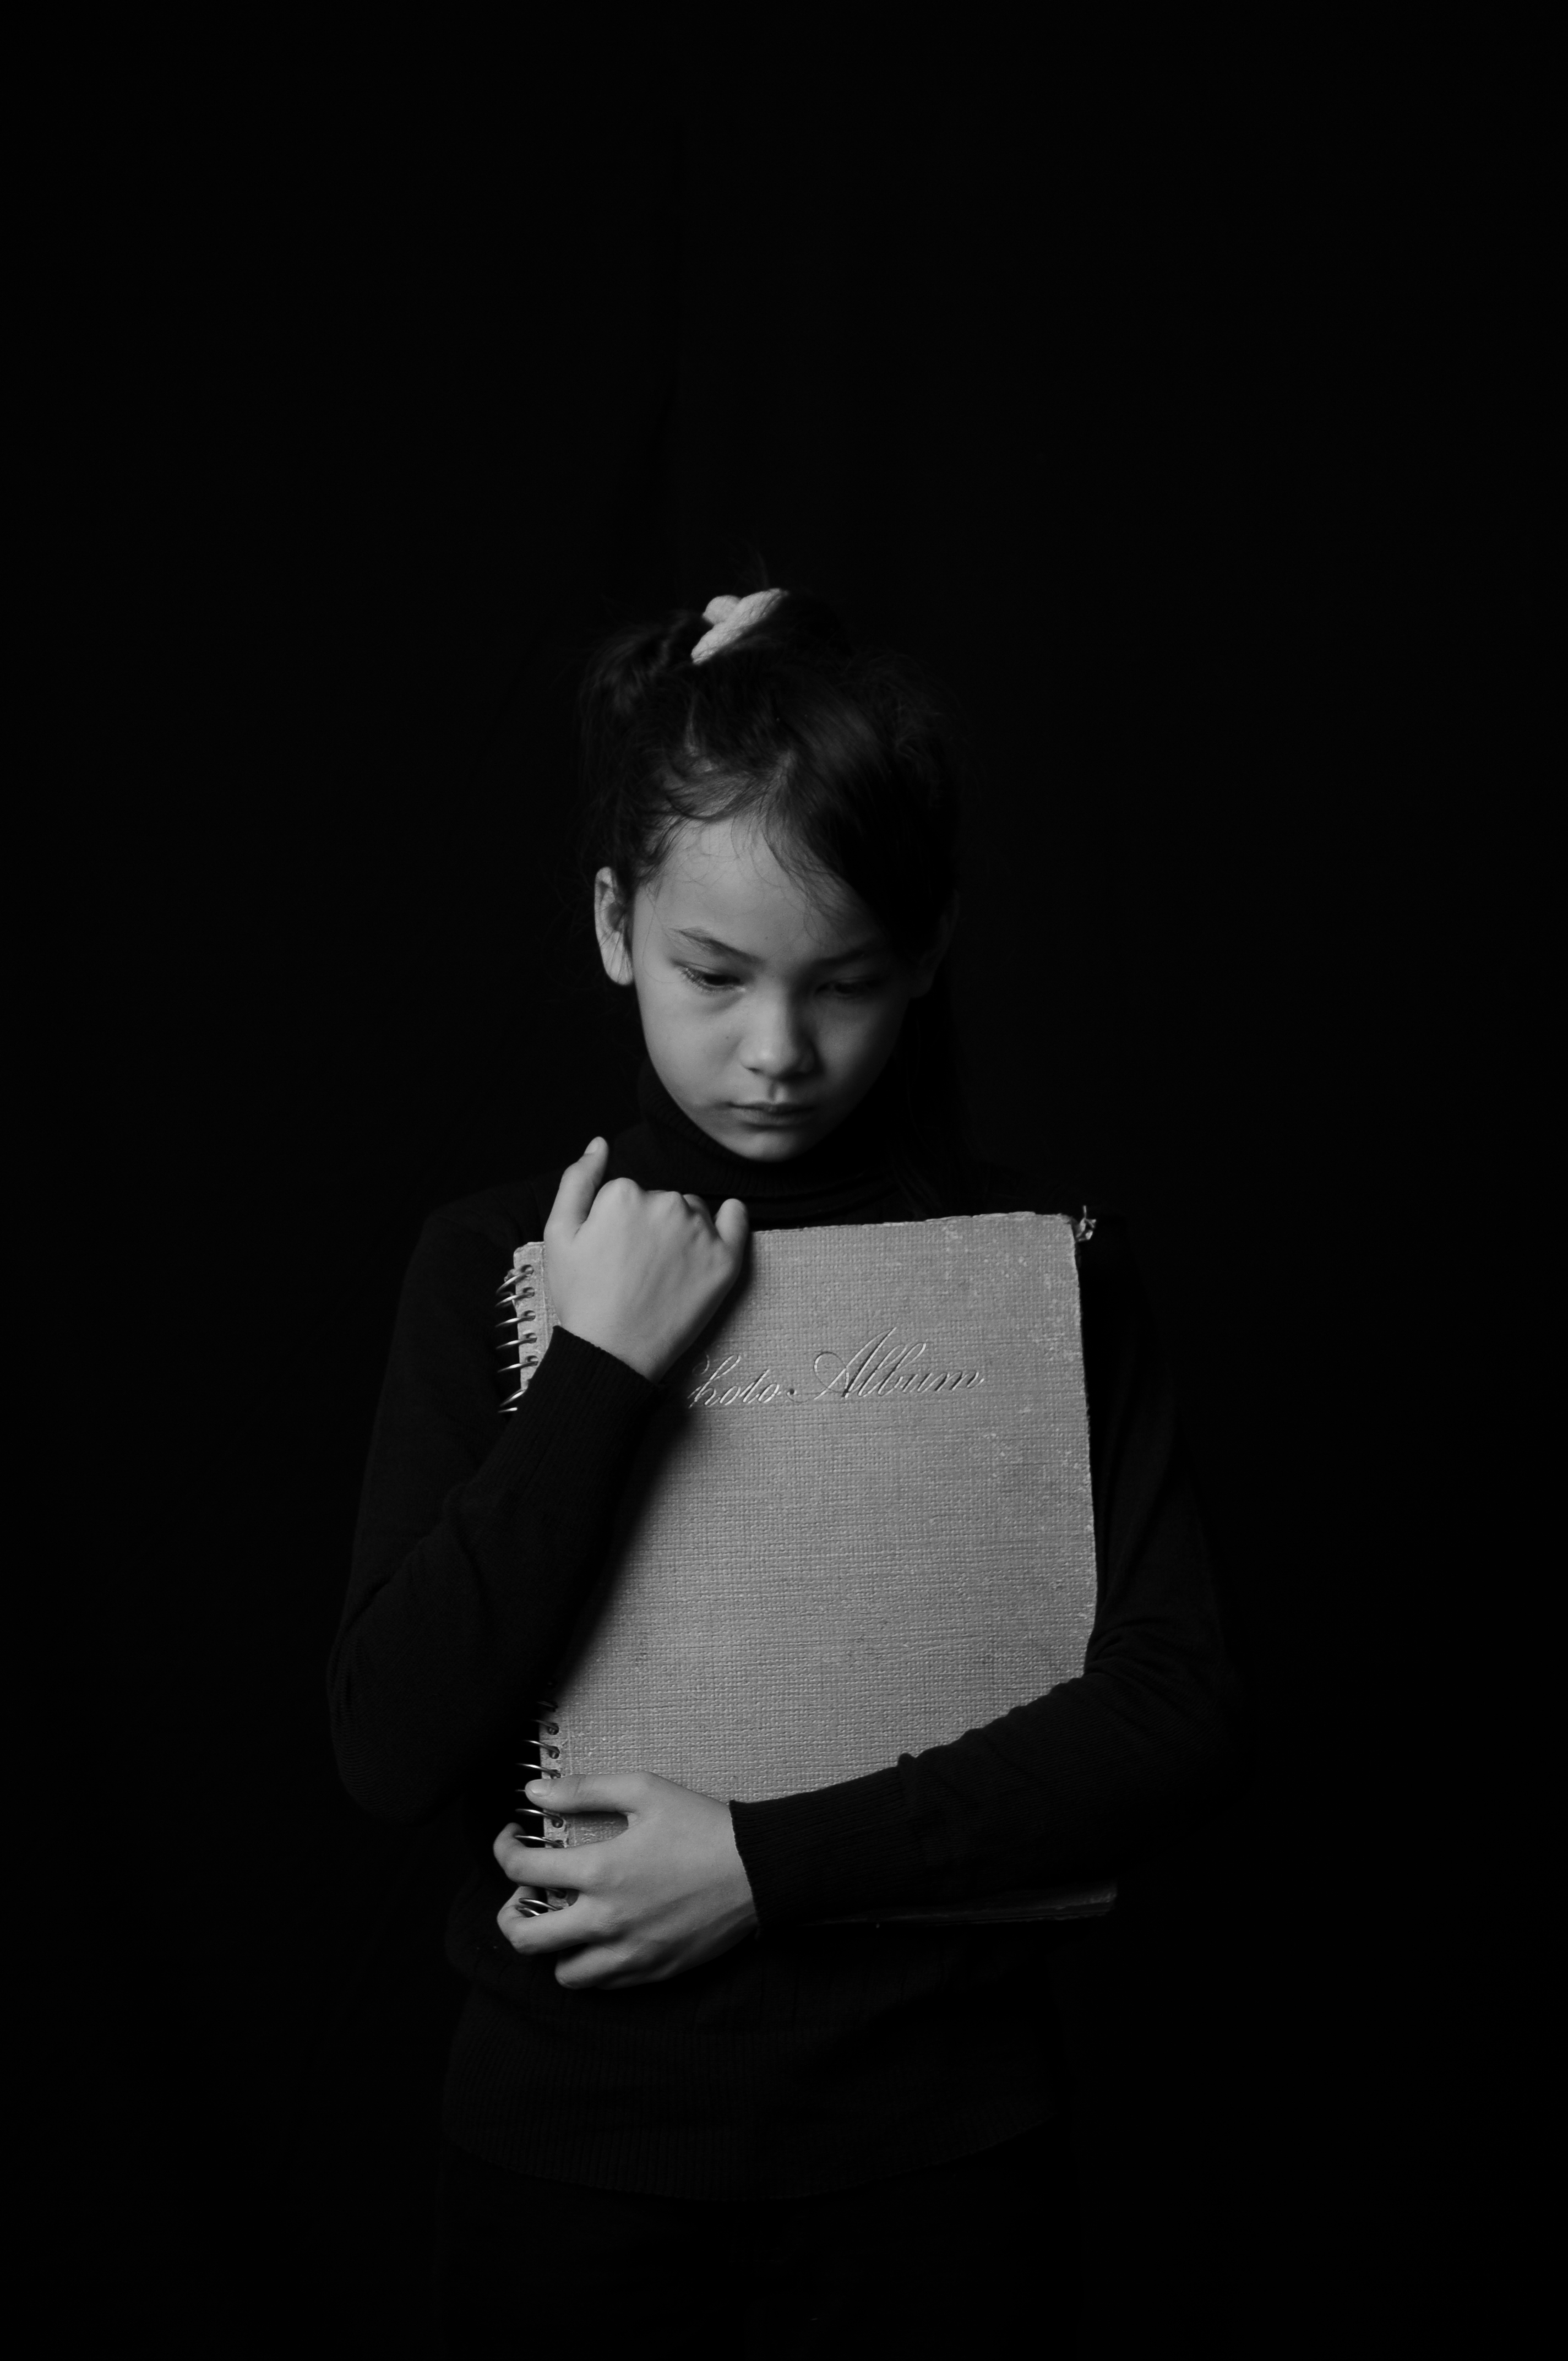
notebook, hand, person, black and white, girl, white, photography, dark, portrait, sitting, studio, child, darkness, fashion, black, monochrome, holding, hug, sad, face, art, eye, photograph, wear, serious, despair, photo shoot, monochrome photography, portrait photography, human positions